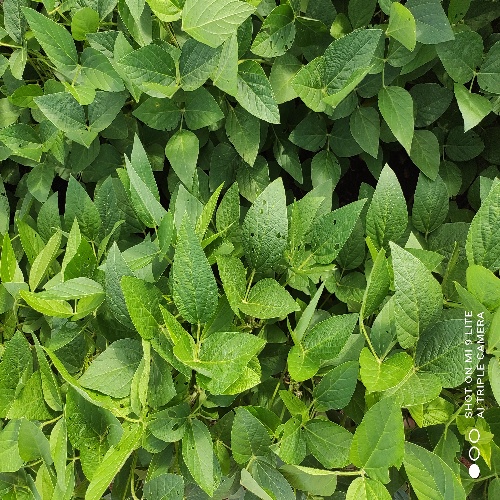
Label: Caterpillar